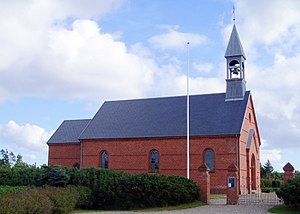
Mosevrå Kirke
Mosevrå Kirke
Mosevrå Kirke er en kirke i Blåvandshuk Sogn i Varde Kommune. Kirkens præst hedder Lisbeth Krogh Isaksen.